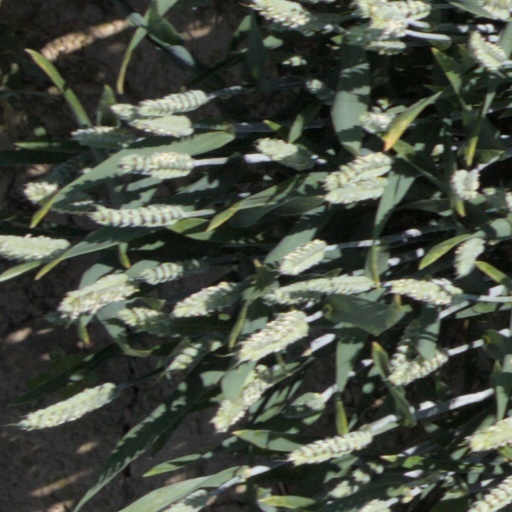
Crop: wheat